Turki Al-Faisal

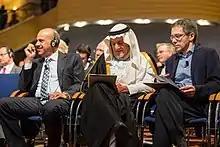
Prince Turki at the 50th Munich Security Conference in 2014

Saudi intelligence joined Pakistan's intelligence service and the CIA in funding the mujahideen fighters in Afghanistan. Turki last met with Osama bin Laden in early 1990 when Osama bin Laden was interested in aiding against the South Yemen communists. His intelligence agency kept careful track of bin Laden from the beginning of his rise.